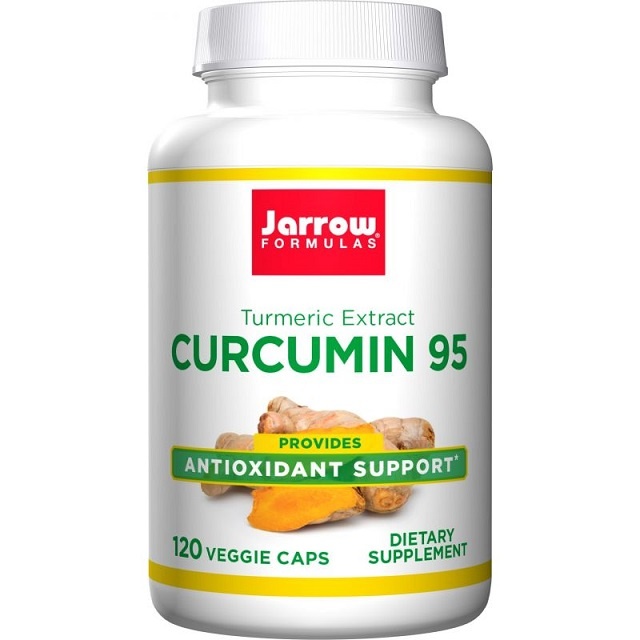
Jarrow Formulas Curcumin 95, 500mg  - 120 vcaps
Curcumin 95 is a single-dietary-ingredient formula made with a botanical extract from turmeric rhizome. Curcumin and its metabolites provide antioxidant support to minimize oxidative stress.
Brand: Jarrow Formulas
Category: Health & Beauty > Health Care > Fitness & Nutrition > Vitamins & Supplements